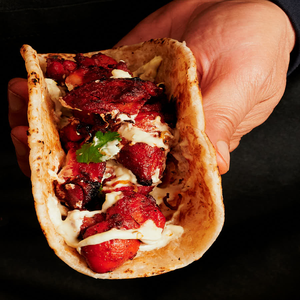
Dish: kathiroll